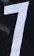
Number: 7